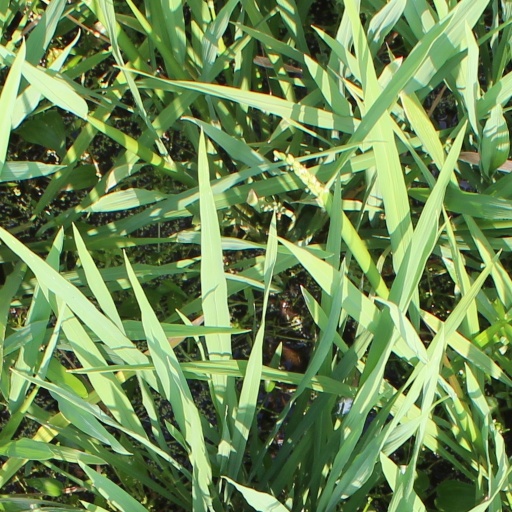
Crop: rice